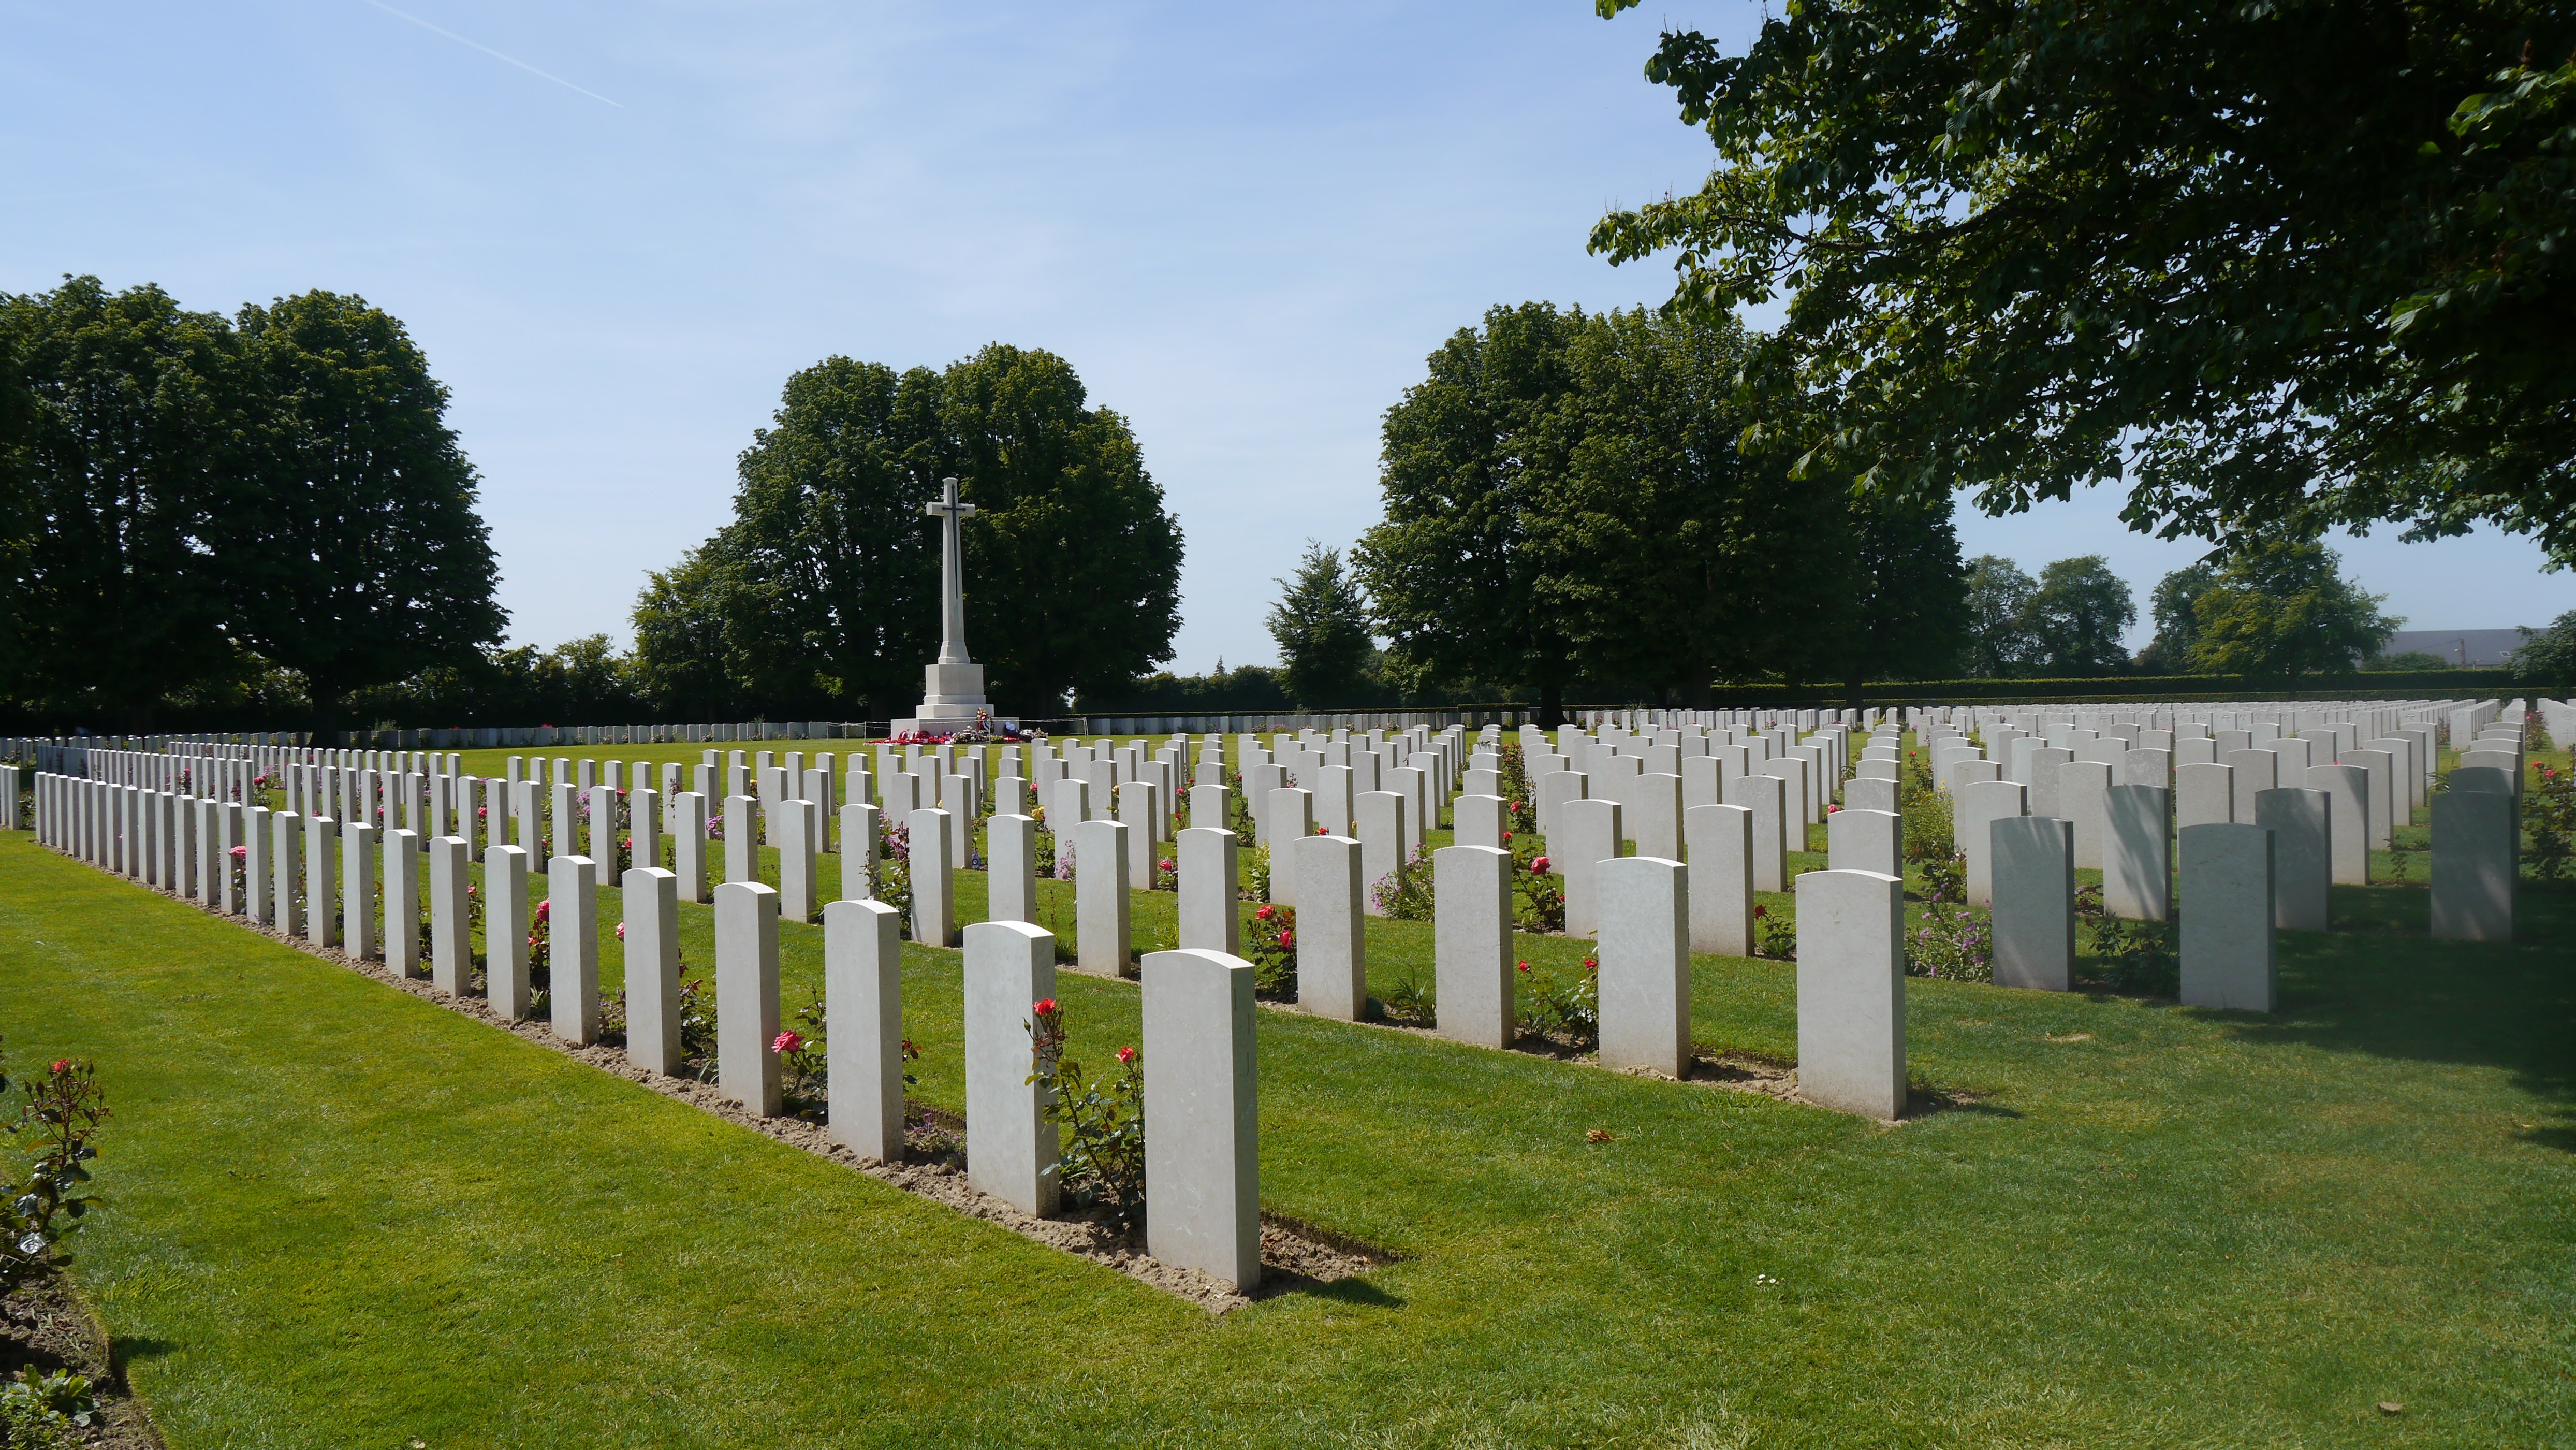
cemetery, grave, memorial, british, normandy, geographical feature